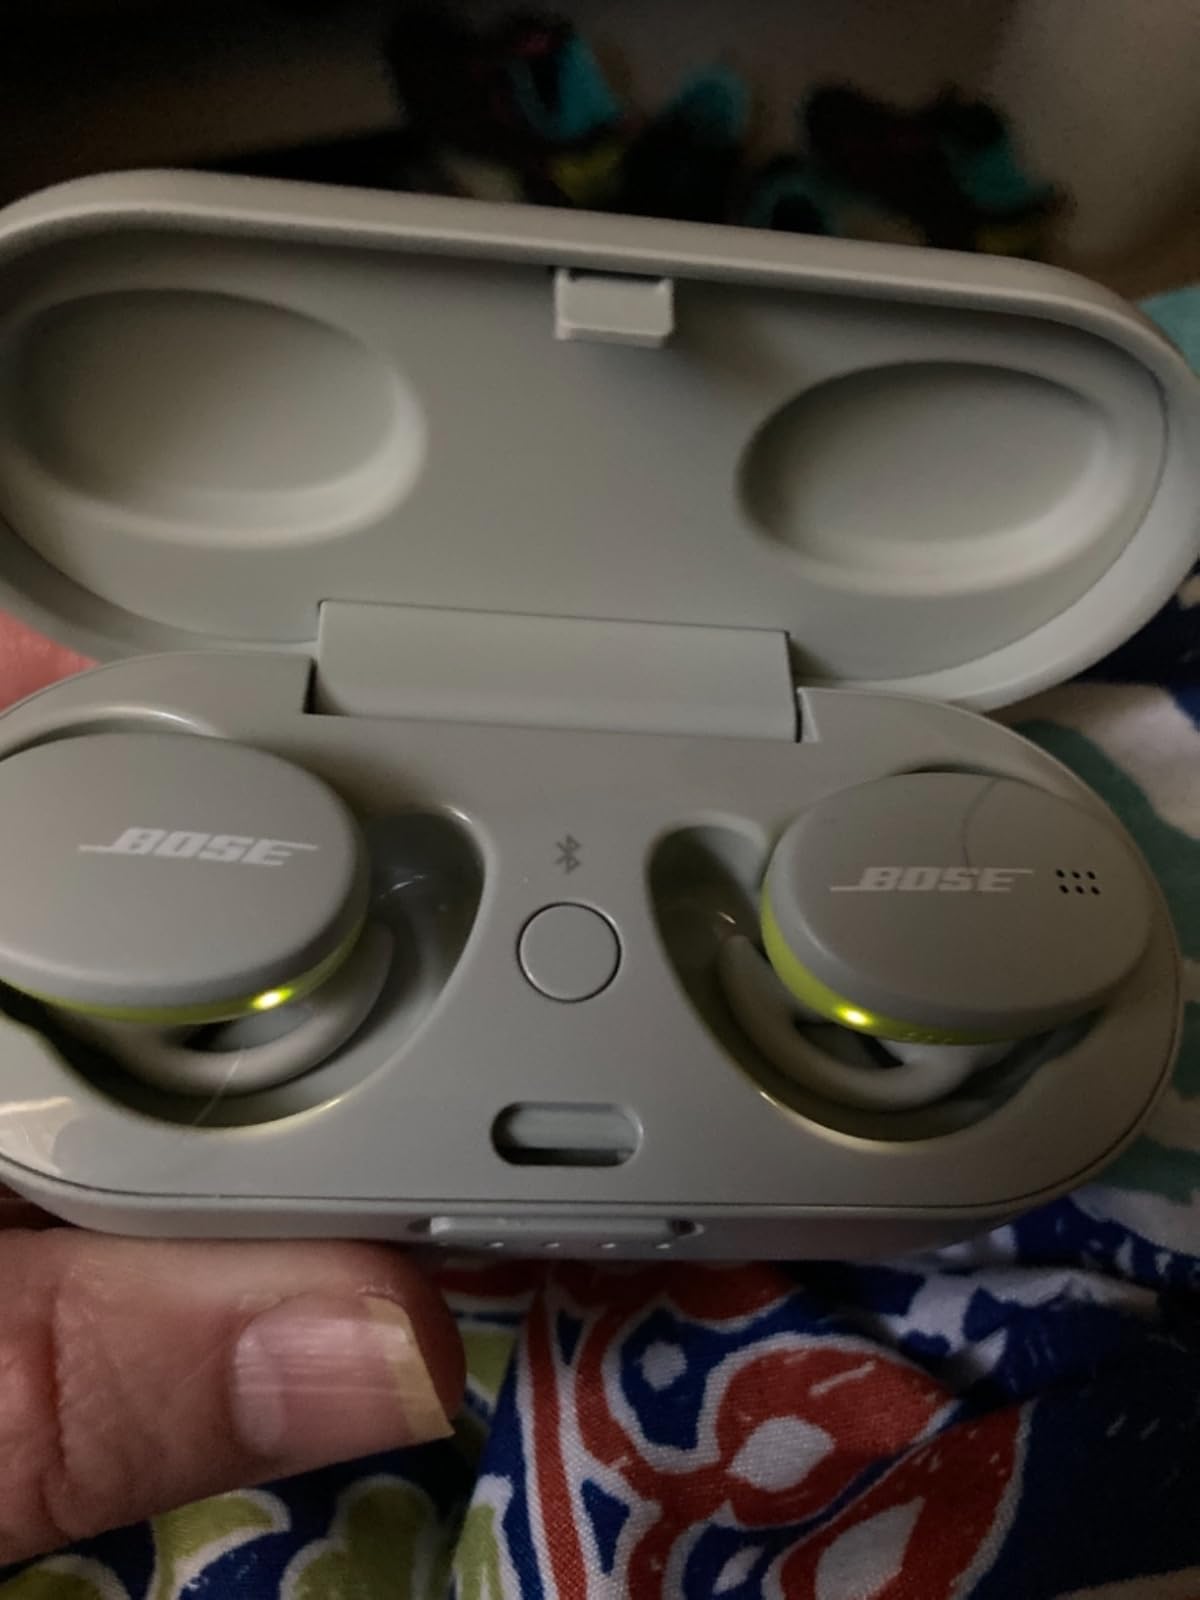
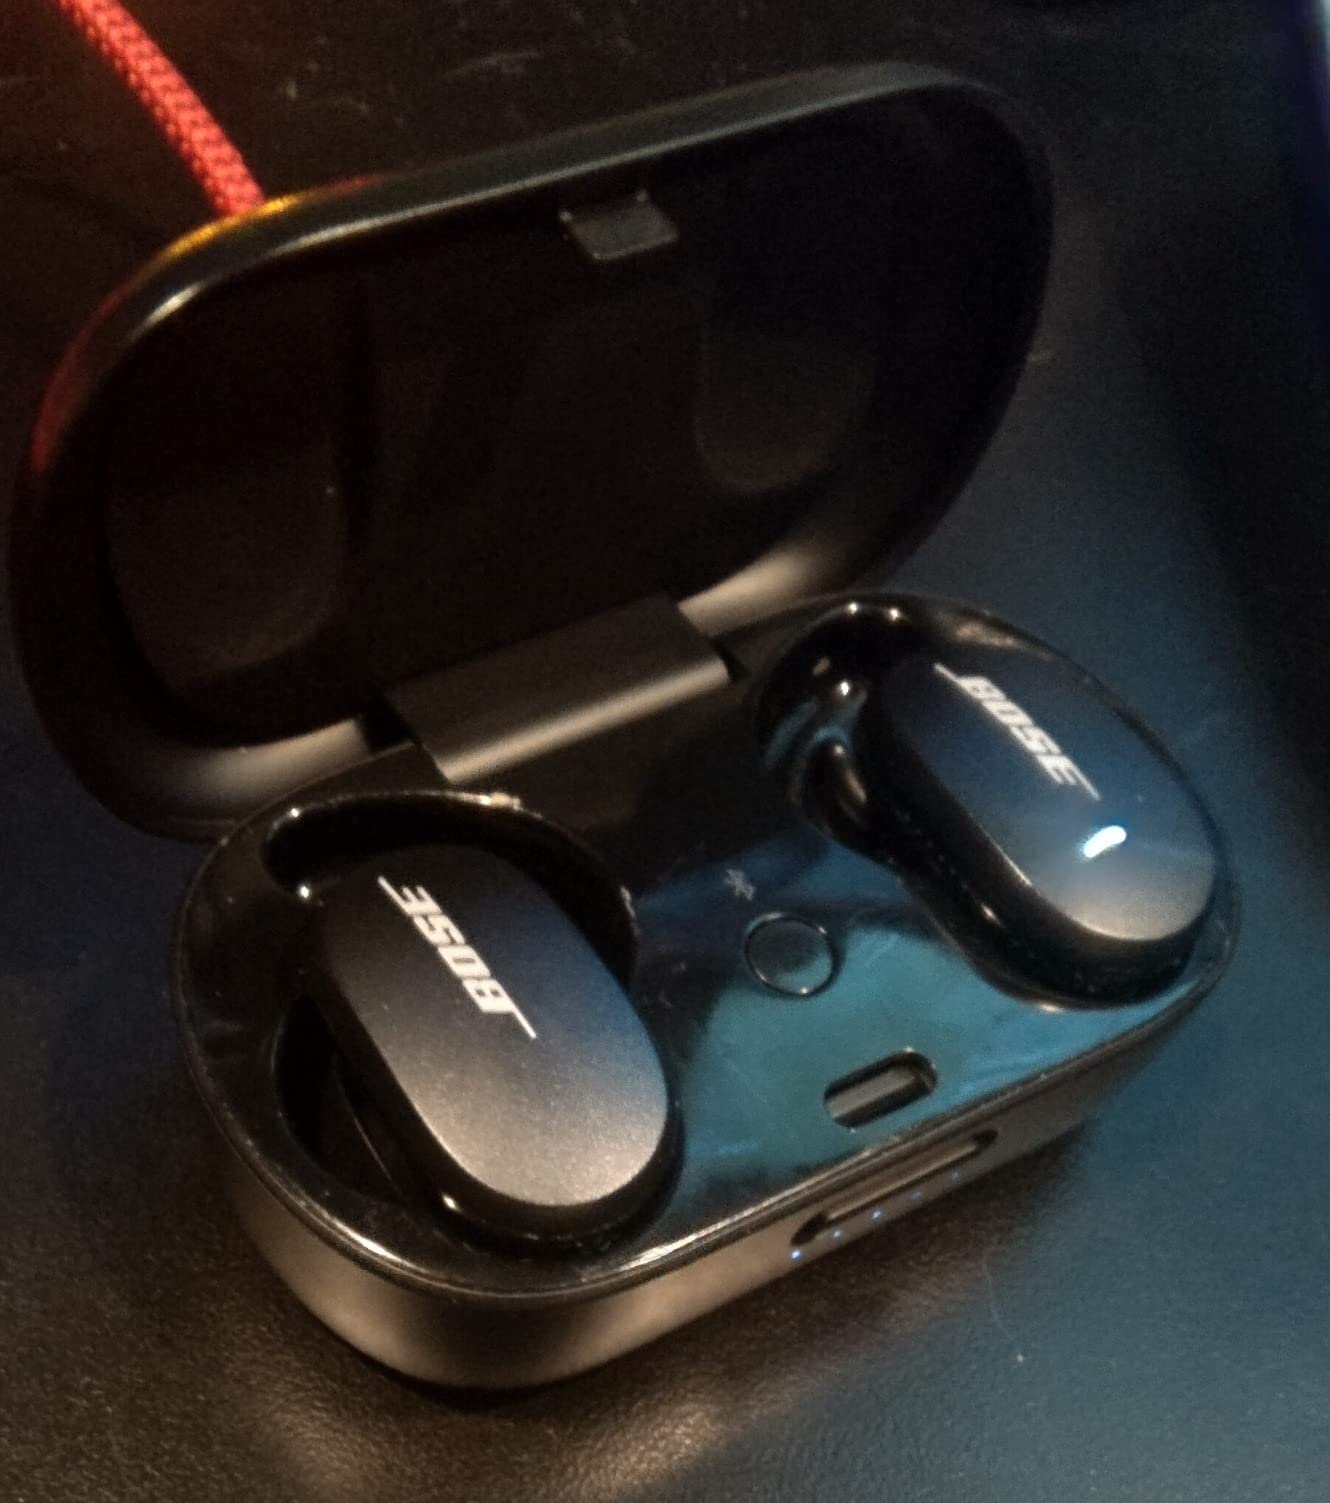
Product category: earbuds
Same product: no